Paschal Robinson

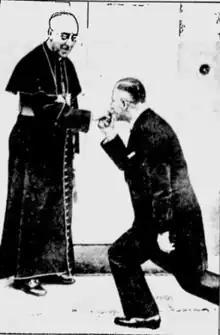
"Hitler Didn't Like This Photo" "The Milwaukee Journal" proclaimed on 15 March 1935. (The photograph was manipulated for clarity by the paper at the time of publication.) The photograph was the source of international discussion as the cause of von Dehn's dismissal from diplomatic service to Nazi Germany.

Born David Robinson in Ireland on 26 April 1870 and raised in the United States, Robinson was the son of a journalist and began his career as a teenager in that same field. Although he briefly considered a career in law, he had served as both London correspondent for "The New York Sun" and as associate editor of the "North American Review" before he decided to pursue the Catholic priesthood as a Franciscan.